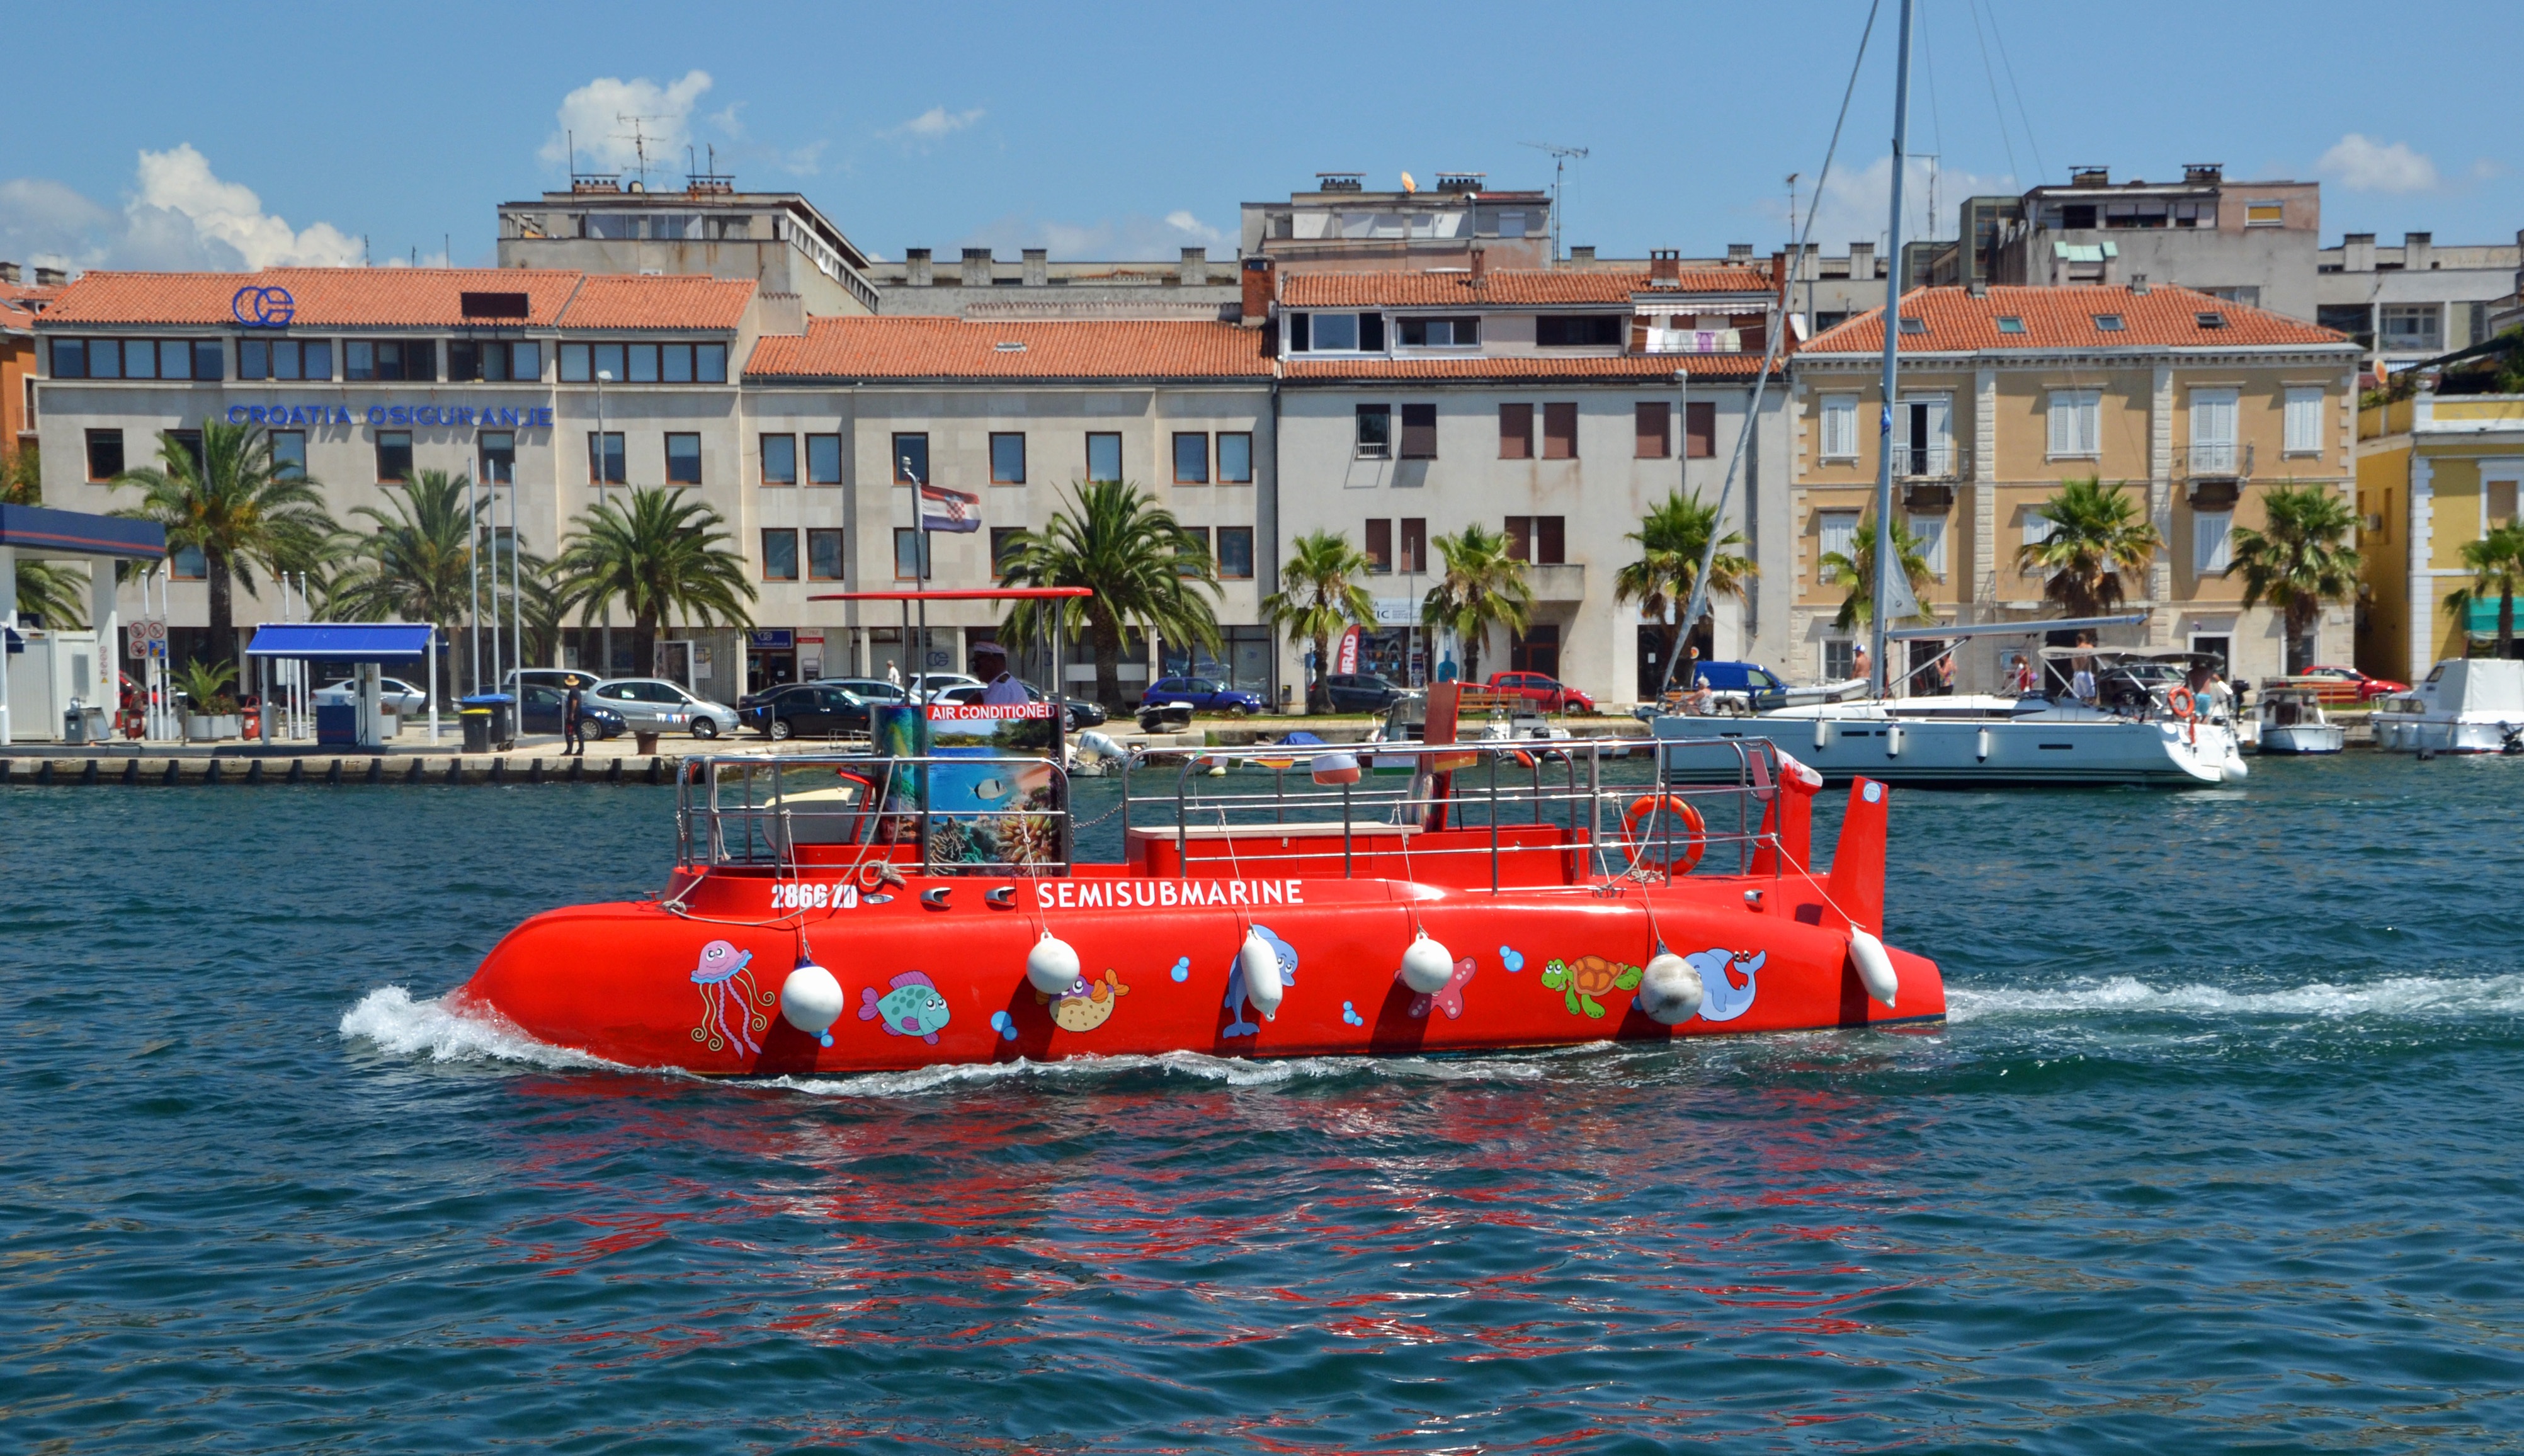
watch, sea, boat, underwater, vehicle, tourism, croatia, boating, submarine, watercraft, zadar, u boat, glass bottom boat, tourist boat, semi sub marine